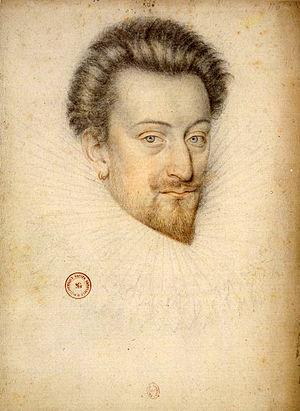
Anne, duc de Joyeuse. Recueil. Portraits dessinés de la Cour de France.
Joyeuse est une ville située, sous l'Ancien Régime, dans le Vivarais, frontière de Languedoc et de Gévaudan.
La maison de Joyeuse est une ancienne famille noble française, particulièrement influente au XVIᵉ siècle, qui tire son nom de la ville de Joyeuse, dans le Vivarais. Elle était une branche de la famille de Châteauneuf-Randon.
Joyeuse est une commune française, située dans le département de l’Ardèche en région Auvergne-Rhône-Alpes.
Anne de Joyeuse, le plus représentatif des membres de la maison de Joyeuse, filleul du connétable Anne de Montmorency, baron d'Arques, baron-héréditaire de Languedoc, vicomte puis duc de Joyeuse, dit Joyeuse, né en 1560 sans doute au château des ducs de Joyeuse à Couiza, où sa famille s'installe en 1552, ou à Avignon et tué le 20 octobre 1587 à la bataille de Coutras, est un militaire français du XVIᵉ siècle. Amiral de France, il est l'un des mignons du roi Henri III.
Henri III, né le 19 septembre 1551 à Fontainebleau et mort assassiné le 2 août 1589 à Saint-Cloud, est roi de Pologne sous le nom d'Henri Iᵉʳ de 1573 à 1575 et roi de France de 1574 à 1589. Il est le dernier roi de la dynastie des Valois.